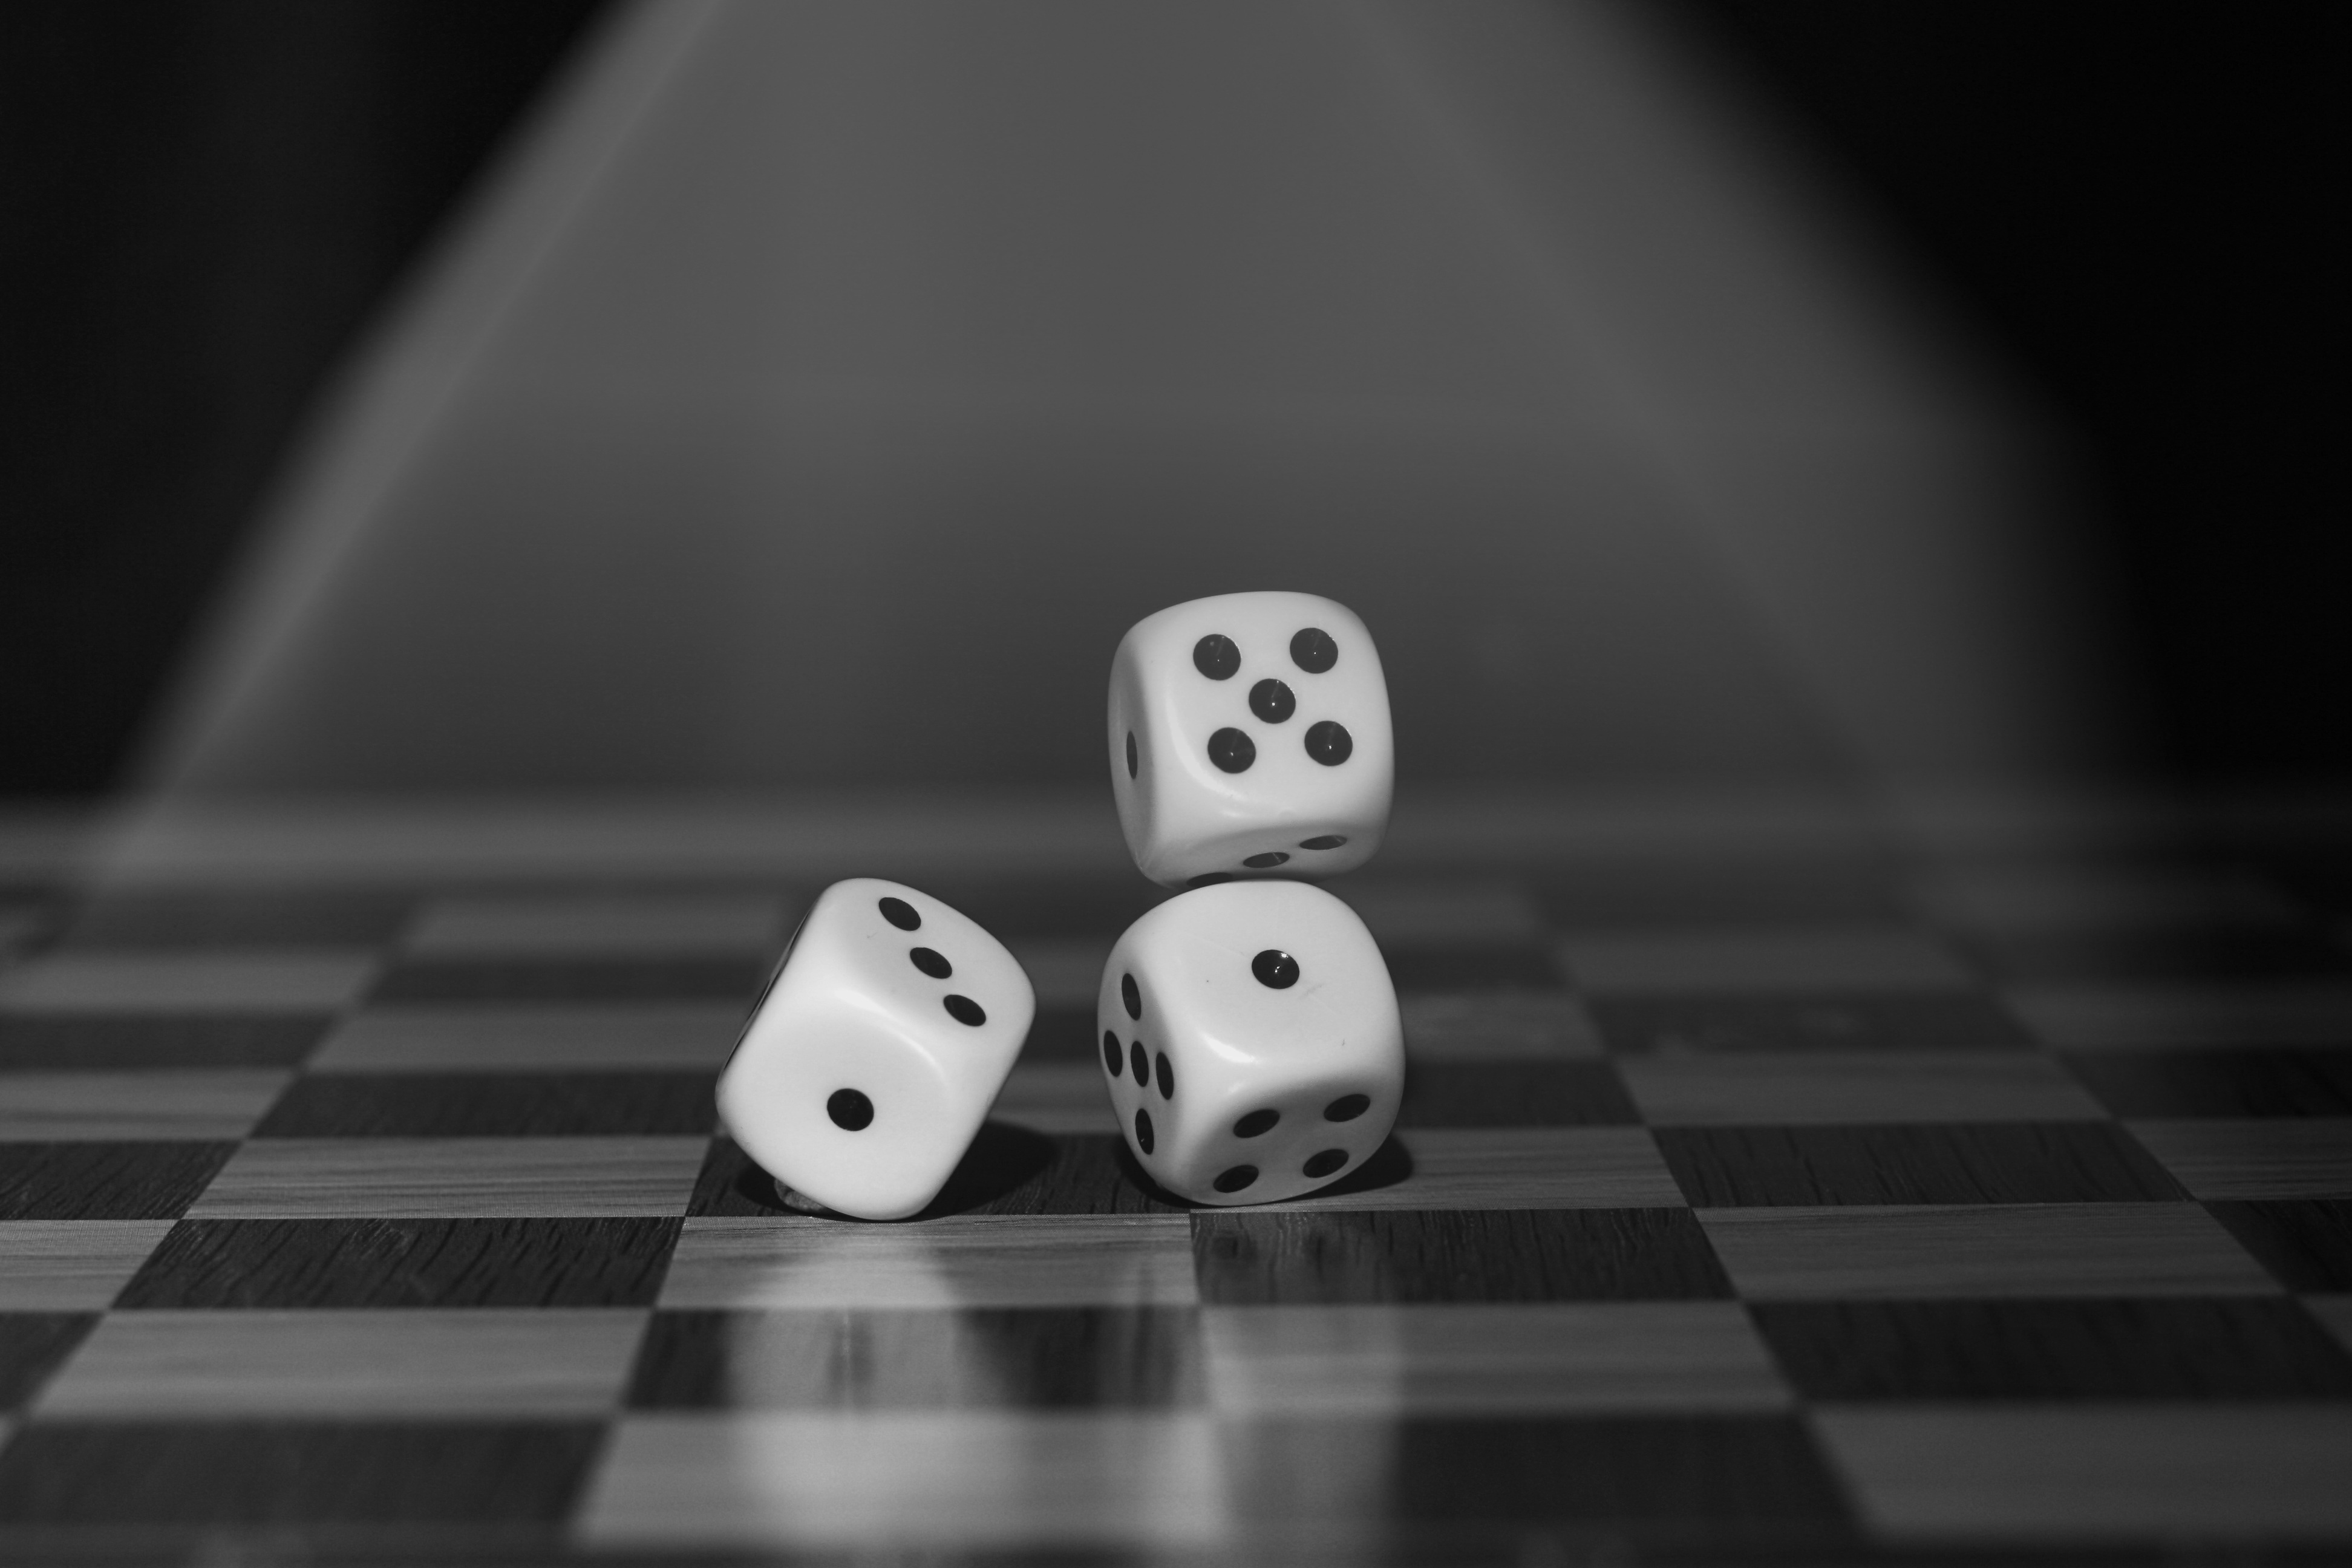
black and white, white, play, recreation, black, monochrome, board game, close up, sports, random, gambling, games, points, dice, dice game, pay, craps, lucky dice, instantaneous speed, roll the dice, numbers eyes, lucky number, game cube, monochrome photography, eight ball, indoor games and sports, tabletop game